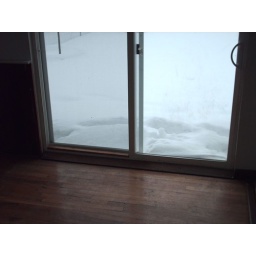
Sliding glass door in Bed #3